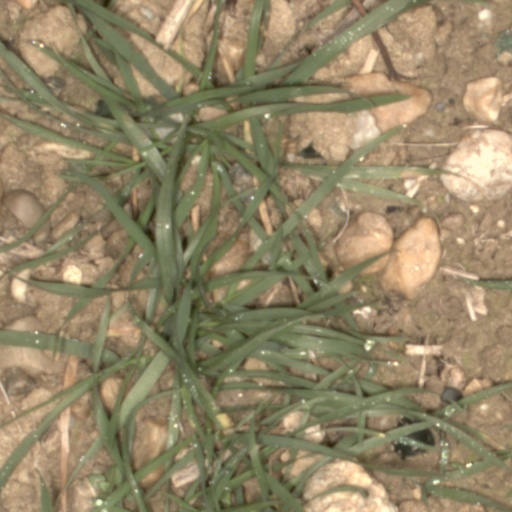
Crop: wheat